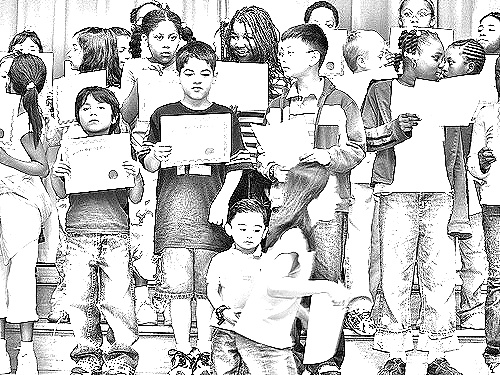
Portrait style: Sketch Portrait